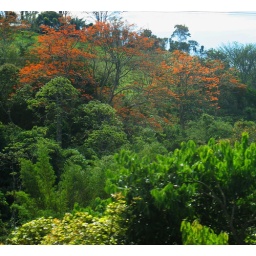
Flame in the forest tree